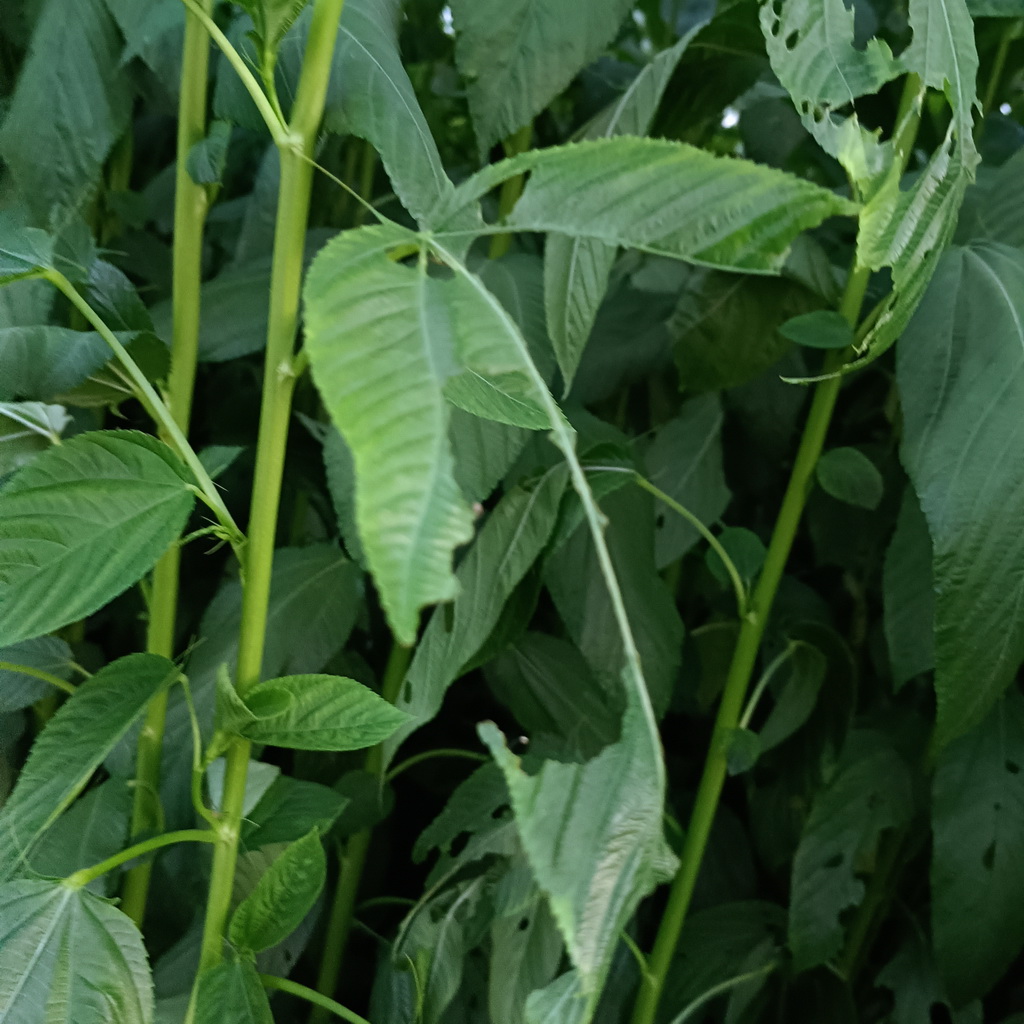
Label: Holed